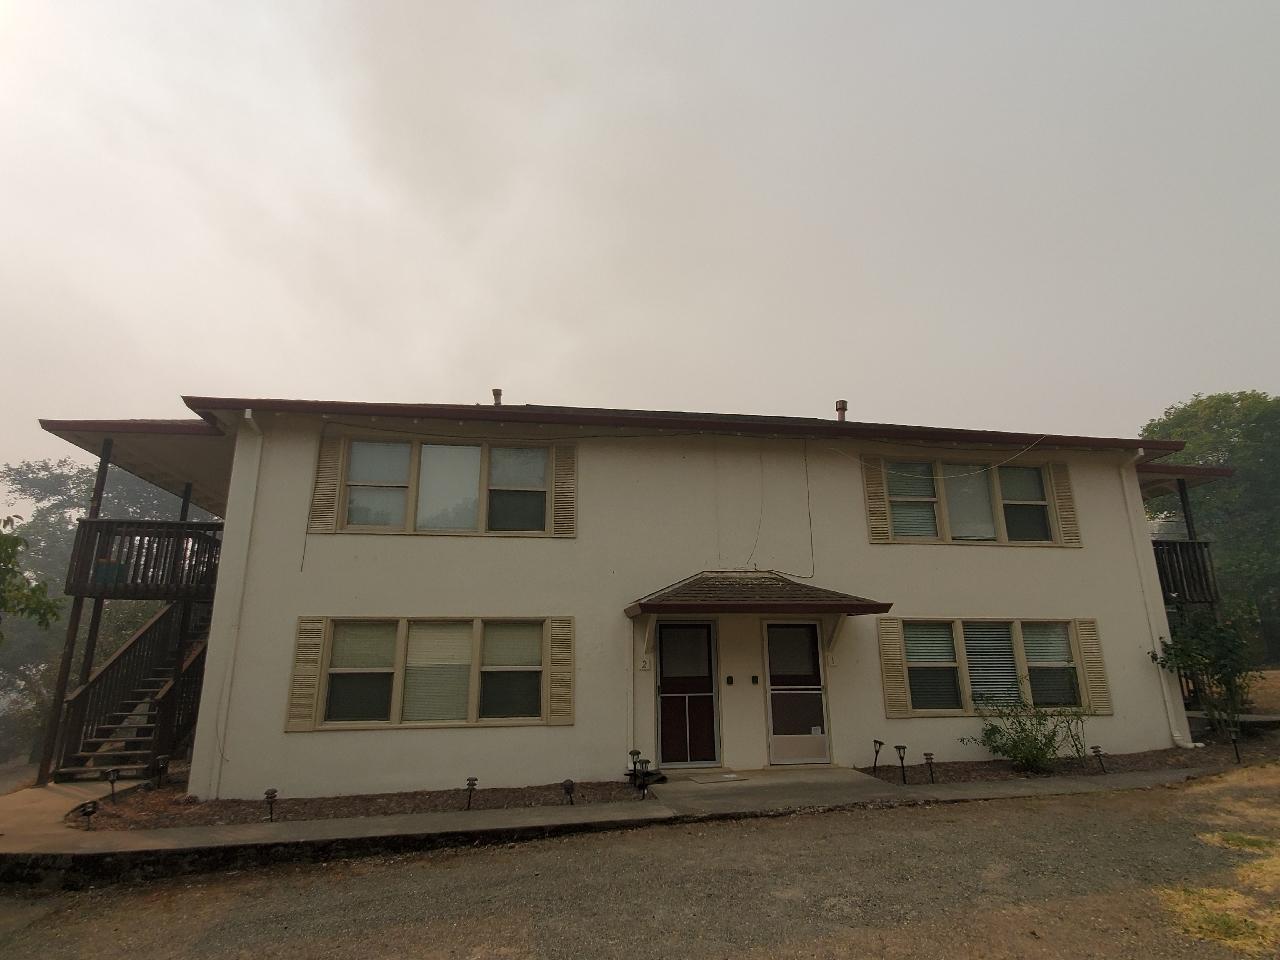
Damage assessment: no_damage